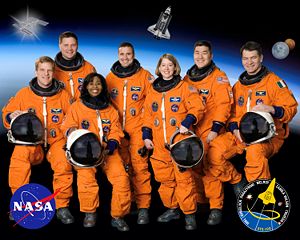
STS-120
Besætning
STS-120 var Discovery 34. rumfærge-mission.